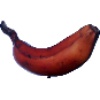
Label: Banana Red 1